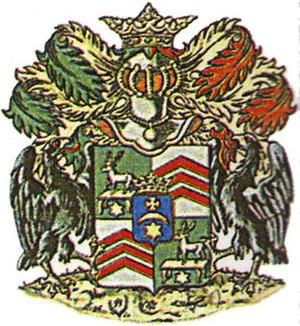
Armoiries de la famille Dachkov. 日本語: ダーシュコフ家の紋章。
Apollon Andreïevitch Dachkov, né en 1753 et mort le 2 septembre 1808, fut général d'infanterie russe et premier gouverneur de Taganrog du 8 août 1802 à 1805.